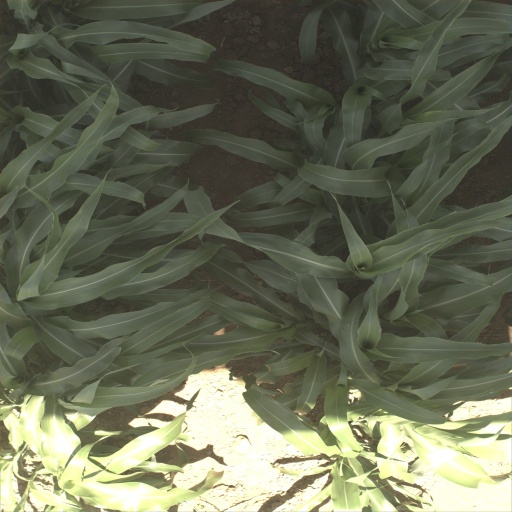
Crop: sorghum